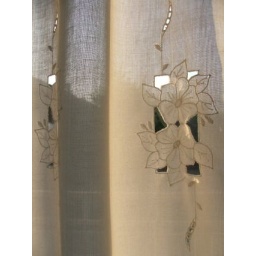
One of those little things that makes me happy in the morning - the sun shining in through my kitchen curtains